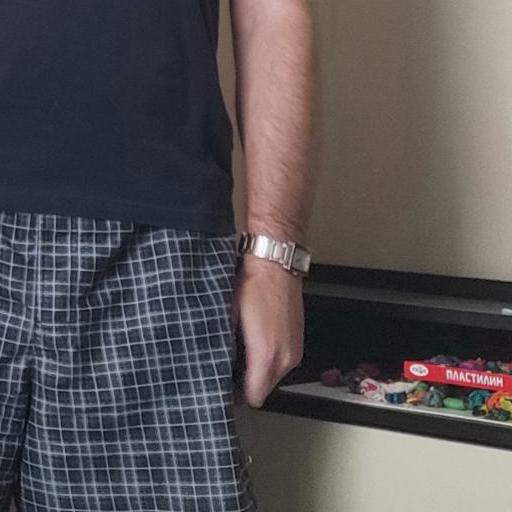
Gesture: no_gesture